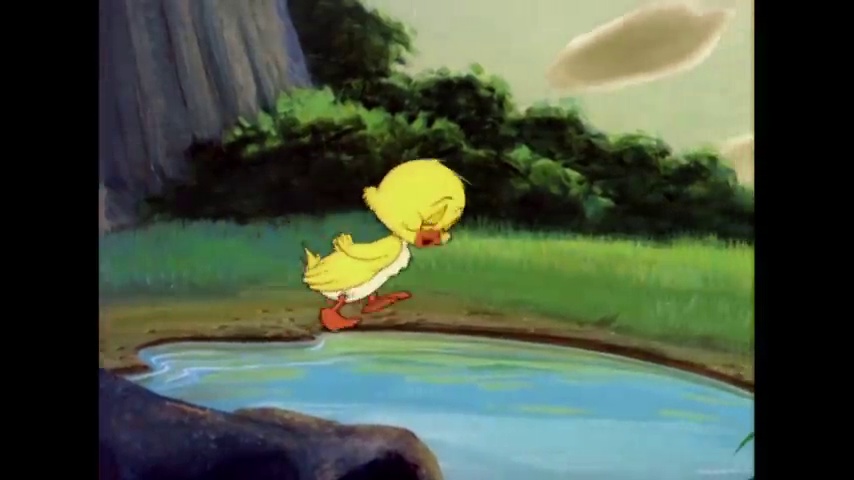
Portrait style: Cartoon Portrait